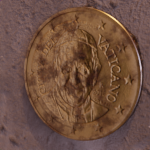
Coin value: 10cents
Country: va
Edition: 2016